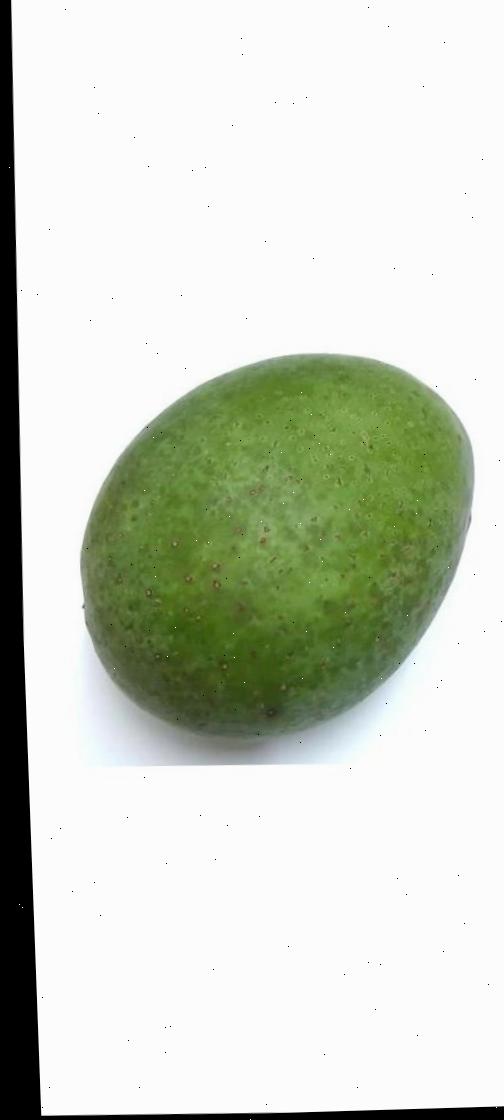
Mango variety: Ashshina Zhinuk